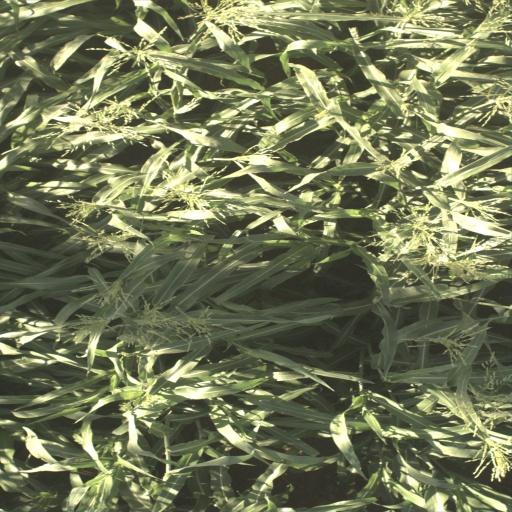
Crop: sorghum